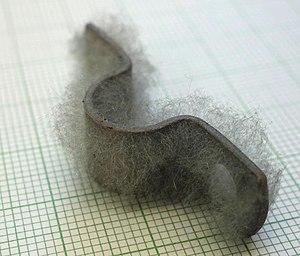
En cristallographie, la barbe est une formation de filaments à partir de certains matériaux métalliques. L'origine du phénomène est méconnue mais ses conséquences peuvent avoir des impacts sur les systèmes électroniques.